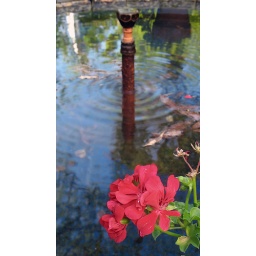
A red flower in a pond